Headin' for the Rio Grande

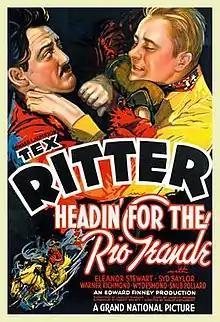
Theatrical release poster

Headin' for the Rio Grande is a 1936 American Western film directed by Robert North Bradbury and written by Robert Emmett Tansey. The film stars Tex Ritter, Eleanor Stewart, Syd Saylor, Warner Richmond, Charles King, Earl Dwire, Forrest Taylor, William Desmond and Snub Pollard. The film was released on December 20, 1936, by Grand National Films Inc.